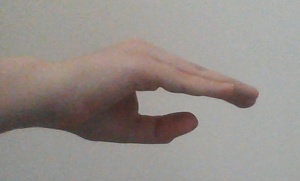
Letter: jeem